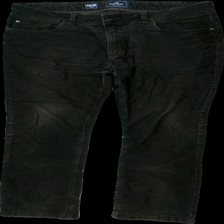
View: front
Type: Trousers
Category: Men
Brand: Park Lane
Colors: Brown
Material: 100% cotton
Cut: Regular
Season: All
Damage location: middle center
Damage 2 location: bottom right
Damage 3 location: bottom right
Price range: <50
Recommended usage: Export
Description: bruna manchester byxor, nedskavda/mönster borta på flera ställen